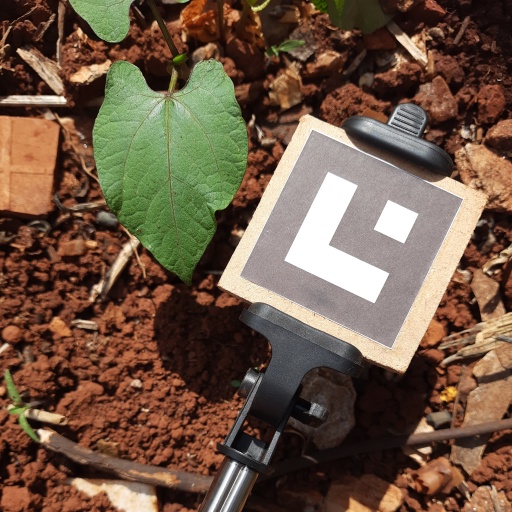
Observations: wavy surface, no eating holes, under sunlight